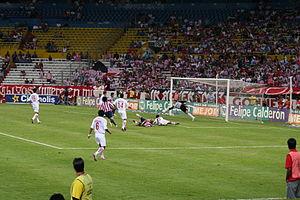
Le stade Jalisco est le troisième plus grand stade mexicain derrière le stade Azteca et le stade olympique. Le stade est situé à Guadalajara et sa capacité est de 56 713 places.